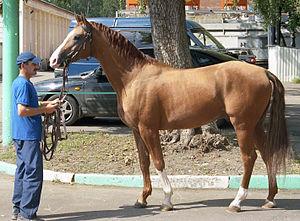
Le Kerqin, Keerqin ou Ke-Er-Qin, est une race chevaline polyvalente originaire des steppes de Keerqin, dans la région de Mongolie-Intérieure, en Chine. Développée à partir de 1950, la race est issue de nombreux croisements, avec notamment le cheval du Don, puis le Sanhe et l'Ardennais. Ce cheval polyvalent est destiné à répondre à tous les besoins des agriculteurs locaux.
Le Xilinguole est une race chevaline de selle originaire de la ligue du même nom, dans la Mongolie-Intérieure, en Chine. Développé en Chine à partir de nombreux croisements, il descend notamment du cheval mongol chinois, amélioré par le Sanhe, l'Akhal-Teke, le Pur-sang, le Kabardin et le cheval du Don à partir des années 1960. Il est destiné originellement à la selle et à la traction légère, mais on le retrouve de plus en plus souvent en lien avec le tourisme.
Le Jilin est une race chevaline de trait et de selle originaire du Jilin, en Chine. Issue du cheval mongol local, la race est développée dans les années 1950 pour répondre aux besoins agricoles, à partir de croisements entre le cheptel d'origine et des chevaux majoritairement d'origine russe, notamment des Ardennais et des chevaux du Don. La race est officiellement reconnue par le gouvernement chinois à la fin des années 1970 et existe en deux types, un léger et un lourd. Un Jilin a toujours au minimum un quart d'origines provenant du cheval mongol.